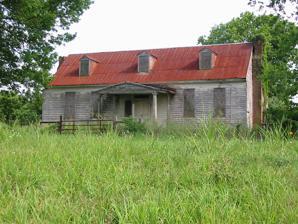
Building: Bride's Hill
Country: United States of America
Year built: 1830
Historic house in Alabama, United States United States historic place Bride's Hill U.S. National Register of Historic Places Alabama Register of Landmarks and Heritage Bride's Hill in 2005 Show map of Alabama Show map of the United States Nearest city Wheeler, Alabama Coordinates 34°40′13″N 87°14′40″W / 34.67028°N 87.24444°W / 34.67028; -87.24444 Built 1830 MPS Tidewater Cottages in the Tennessee Valley TR NRHP reference No. 86001544 Significant dates Added to NRHP July 9, 1986 Designated ARLH April 16, 1985 Bride's Hill , known also as Sunnybrook , is a historic plantation house near Wheeler , Alabama . It is significant as an example of a Tidewater-type cottage .  It was added to the Alabama Register of Landmarks and Heritage on April 16, 1985, and to the National Register of Historic Places on July 9, 1986. History A member of the Dandridge family, cousins of America's first First Lady ( Martha Washington ), is believed to have built Bride's Hill.  Its deep cellar, lighted by oblong ground-level windows, houses a basement kitchen-dining room.  On the main floor a broad central hall, with a graceful reverse-flight stairway rising to the low half-story above, separates two large rooms.  Allegedly a separate brick kitchen structure once stood to the rear. When absorbed into the vast Joseph Wheeler estate in 1907, the house and surrounding farm became known as Sunnybrook. Located in rural Lawrence County, the house has been unoccupied since the 1980s and is in a state of disrepair. Architecture Brought to the early Alabama plantation frontier by settlers from the Tidewater and Piedmont regions of Virginia , this vernacular house-type is usually a story-and-a-half in height, and characterized by prominent end chimneys flanking a steeply pitched roof often pierced by dormer windows. Robert Gamble, in his book The Alabama Catalog, Historic American Buildings Survey: A Guide to the Early Architecture of the State gives this description of Bride's Hill architecture: — this house was developed according to the double-square formula employed by colonial Virginia house builders, the front elevation of Bride's Hill is almost exactly twice as long as it is high, counting the slope of the roof. Another rare-perhaps unique-feature of this important early Alabama house is the cantilevered chimney pent, the narrow, shed-roofed projection that abuts the left chimney...another pent [is] to the rear of the right chimney. See also National Register of Historic Places listings in Lawrence County, Alabama References